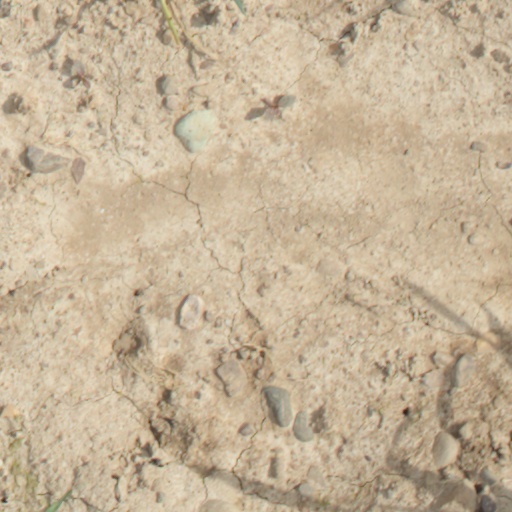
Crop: wheat